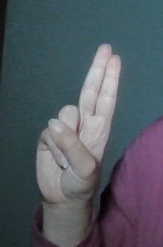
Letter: taa